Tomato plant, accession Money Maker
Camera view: horizontal (90 deg, fisheye); turntable rotation: 240 degrees
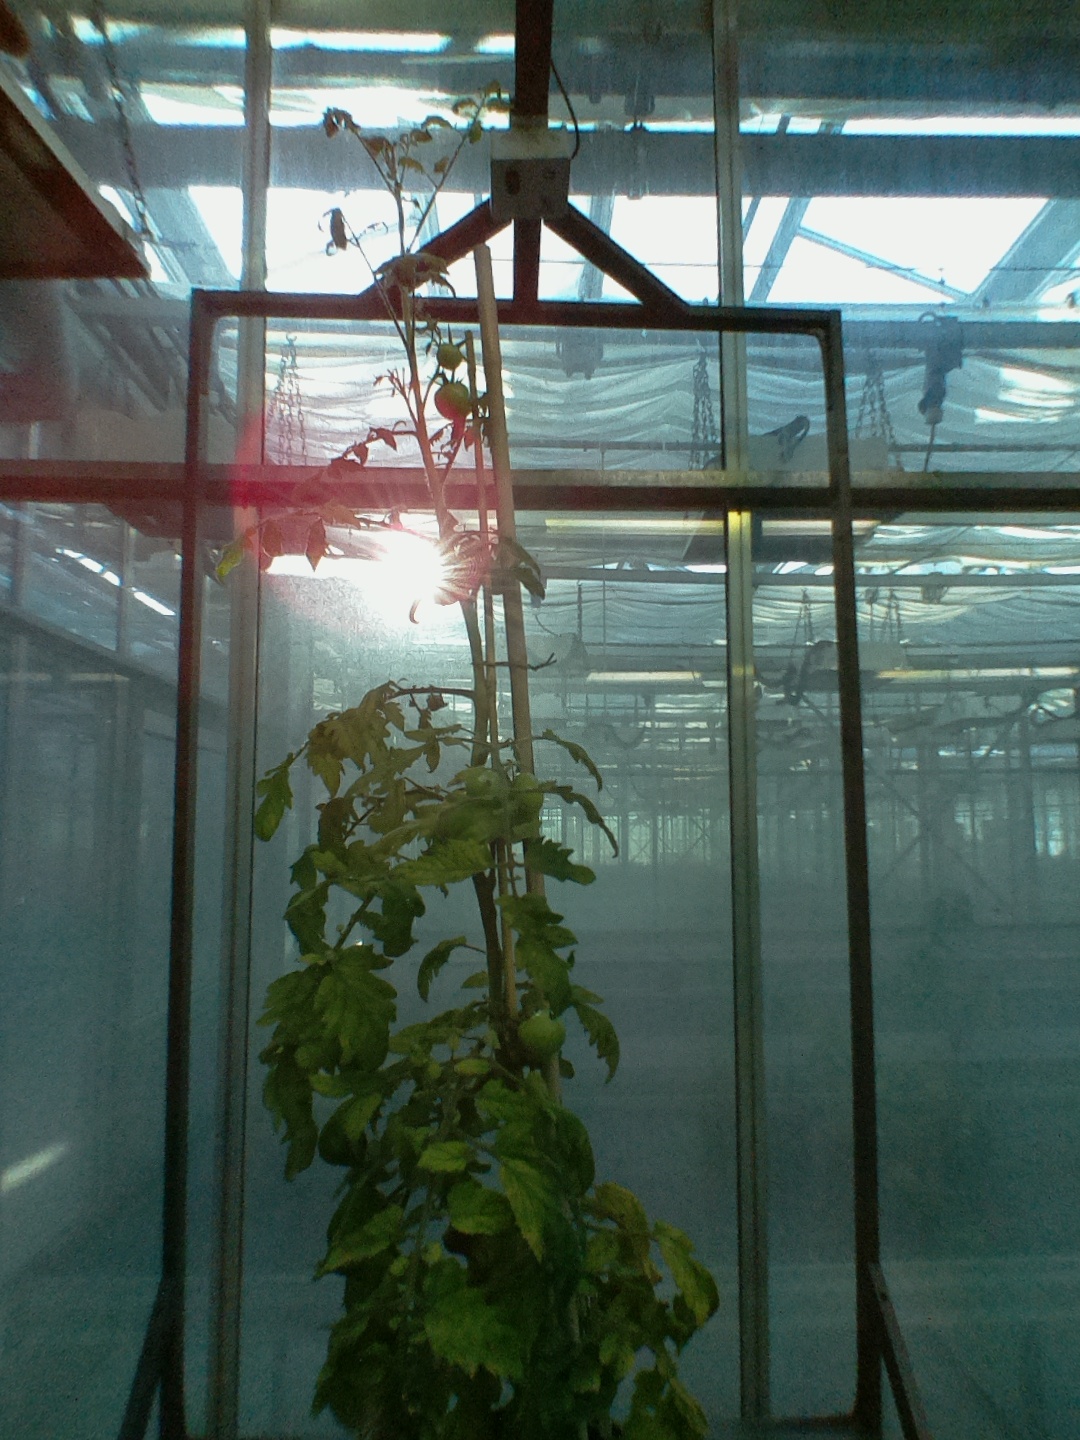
BBCH growth stage 79: 90% -100% of final fruit size